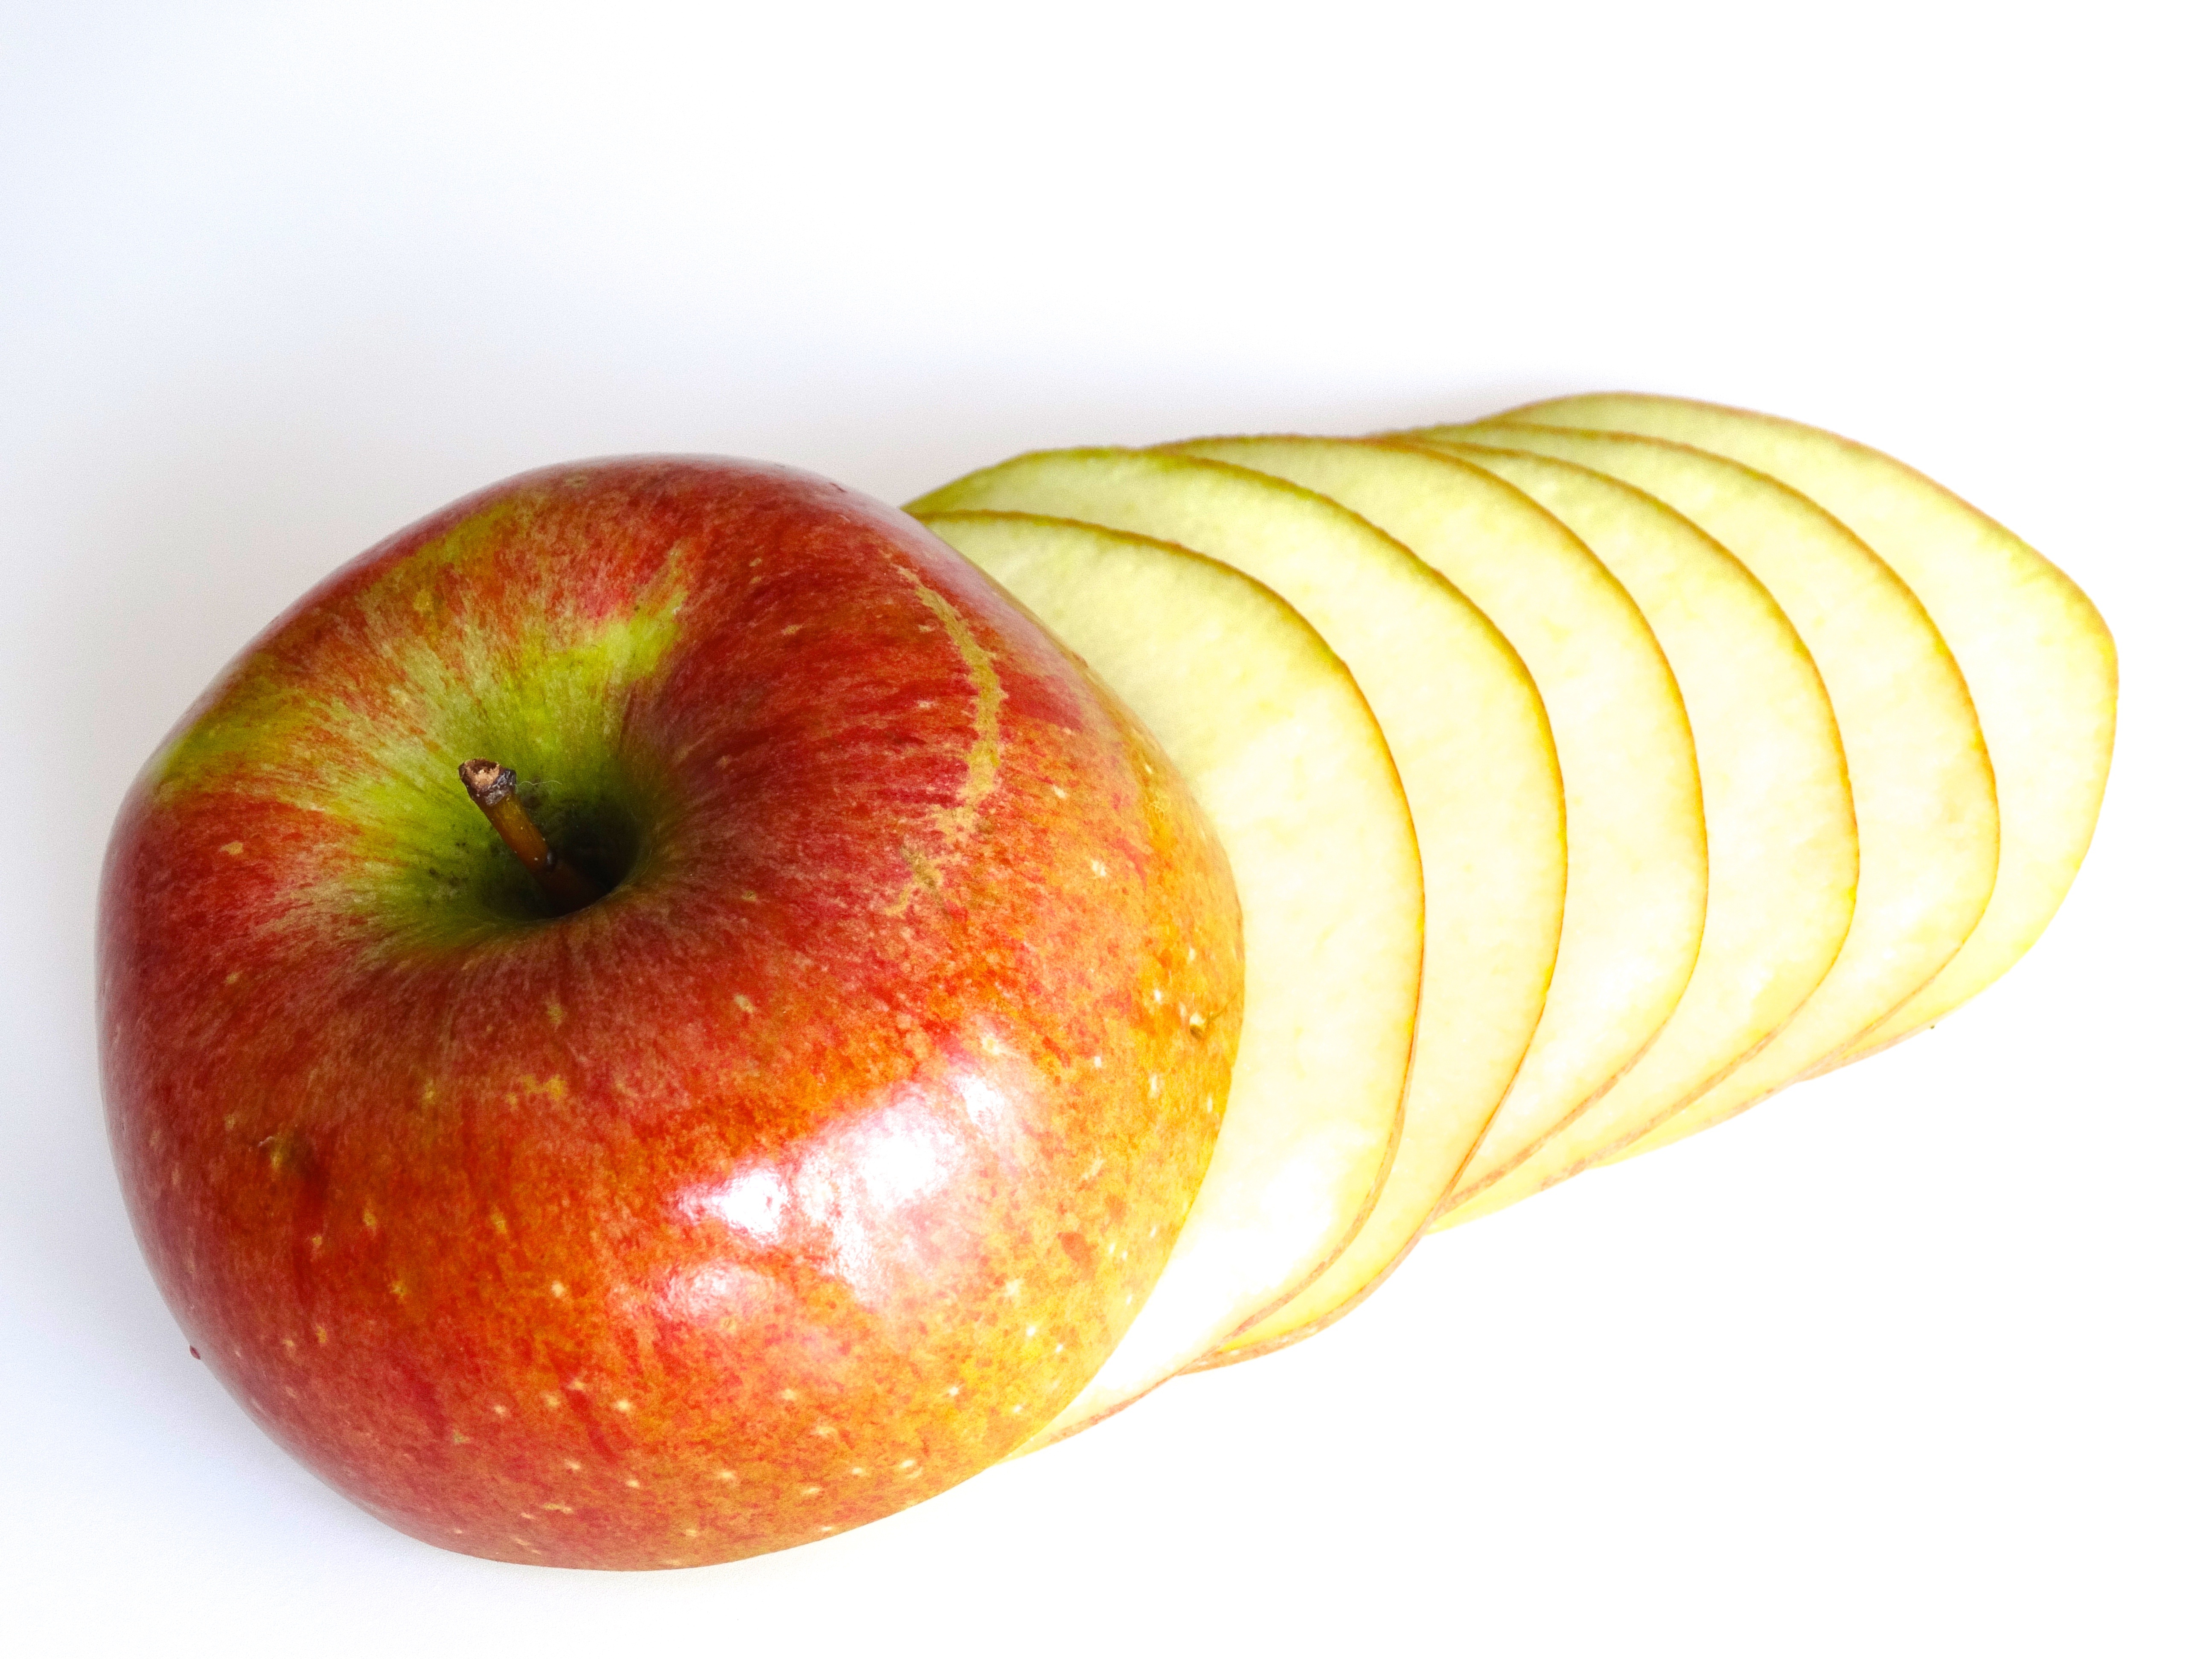
apple, plant, fruit, food, produce, color, healthy, discs, flowering plant, rose family, land plant